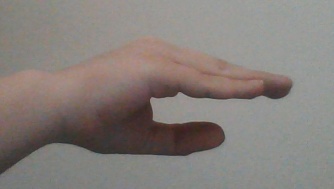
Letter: jeem